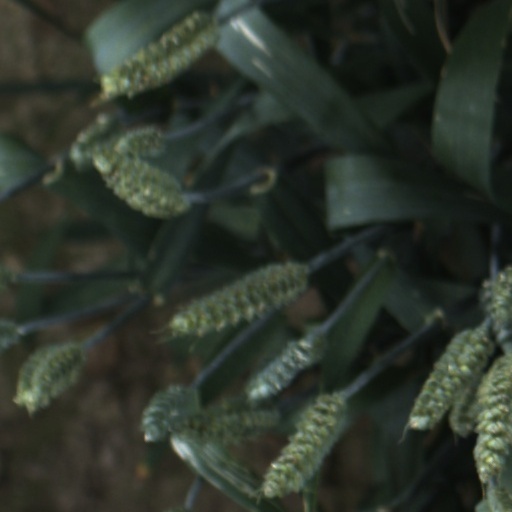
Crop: wheat